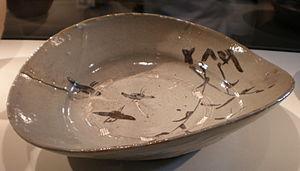
La céramique de Karatsu est un style de céramique produite aux environs de Karatsu dans la préfecture de Saga au Japon. Les grès de Karatsu, produits essentiellement entre 1597 et les années 1630, continuent de participer à la renommée de la ville et de ses potiers.